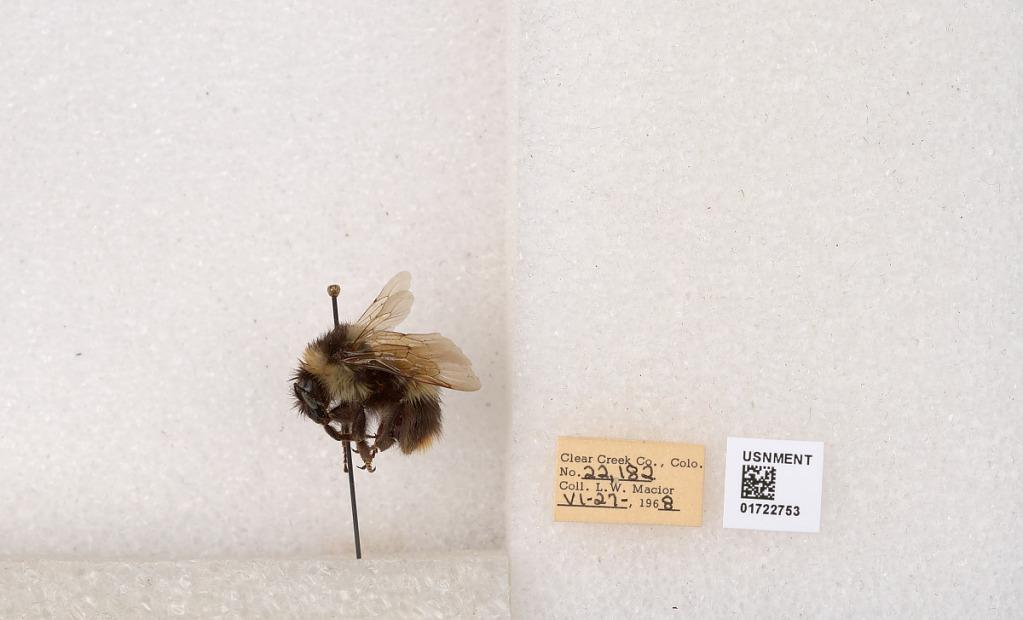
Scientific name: Bombus kirbyellus
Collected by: L. Macior
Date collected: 1968-6-27
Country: United States
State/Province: Colorado
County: Clear Creek
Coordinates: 39.6891, -105.644